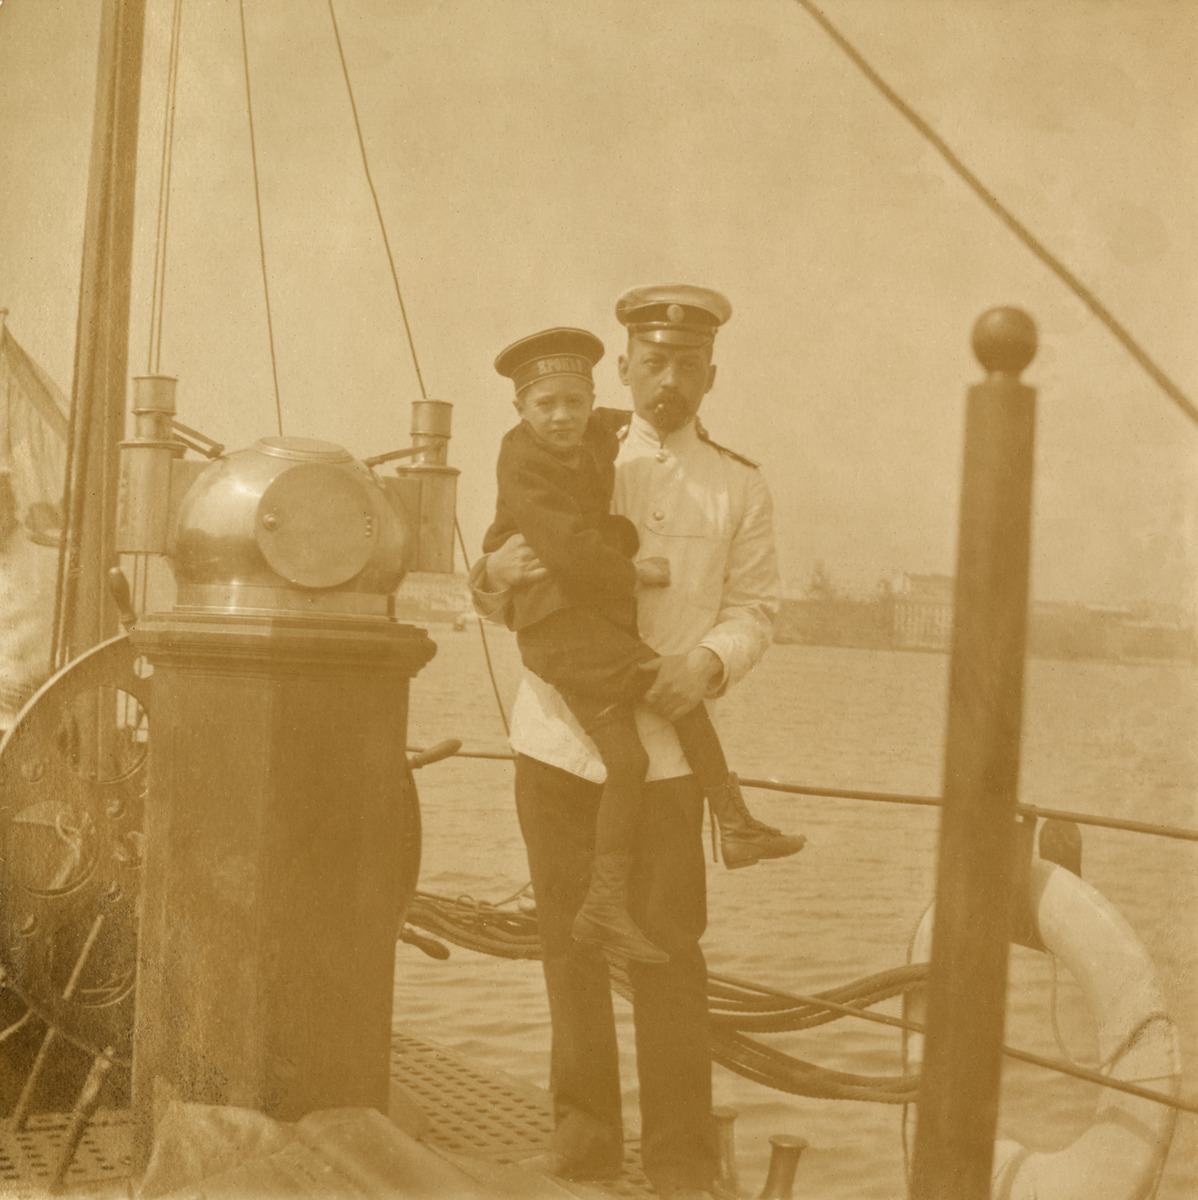
Mies (kapteeni) ja poika univormut yllään laivan kannella Helsingissä
sisällön kuvaus: Mies (kapteeni) ja poika univormut yllään laivan kannella Helsingissä. Takana merta. mustavalkoinen
Ajankohta: kuvausaika 1890 - 1900 -luku
Paikka: Suomi, Uusimaa, Helsinki, Helsinki
Aiheet: Gadd, Georg, Grünberg, Constantin, vesistöt meret, upseerit kapteenit, vaatteet univormut, vaatteet päähineet hatut, vaatteet takit, miehet, lapset pojat, vesikulkuneuvot laivat